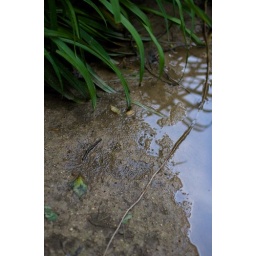
A local plant enjoying the cool water pooling below it.